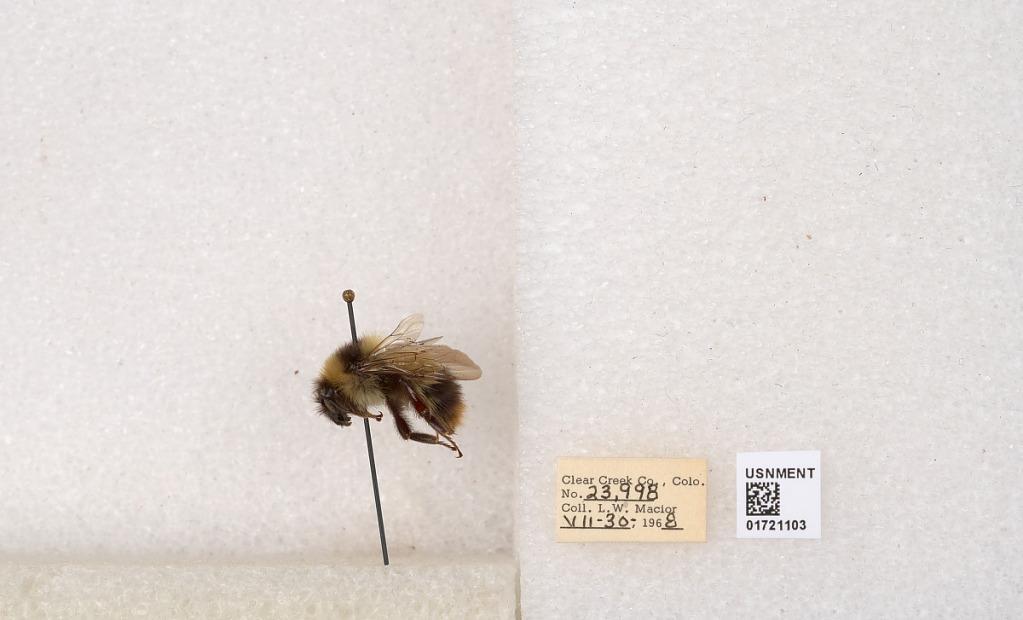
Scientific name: Bombus kirbyellus
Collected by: L. Macior
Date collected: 1968-7-30
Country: United States
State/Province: Colorado
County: Clear Creek
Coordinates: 39.6891, -105.644